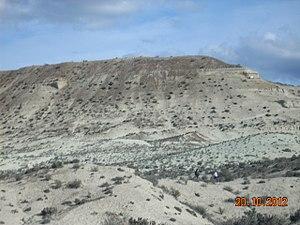
Le Musée de paléontologie Egidio Feruglio est un musée et un centre de recherche scientifique dans la ville de Trelew, en Patagonie. Ses expositions sont centrées sur les vestiges fossiles de la faune et de la flore de Patagonie, ainsi que sur les changements géologiques qui ont affecté la région tout au long de la préhistoire. Le musée doit son nom à Egidio Feruglio, paléontologue italien émigré en Argentine dès 1925.